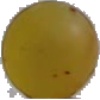
Label: Grape White 3